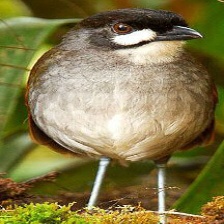
Species: JOCOTOCO ANTPITTA
Scientific name: GRALLARIA RIDGELYI